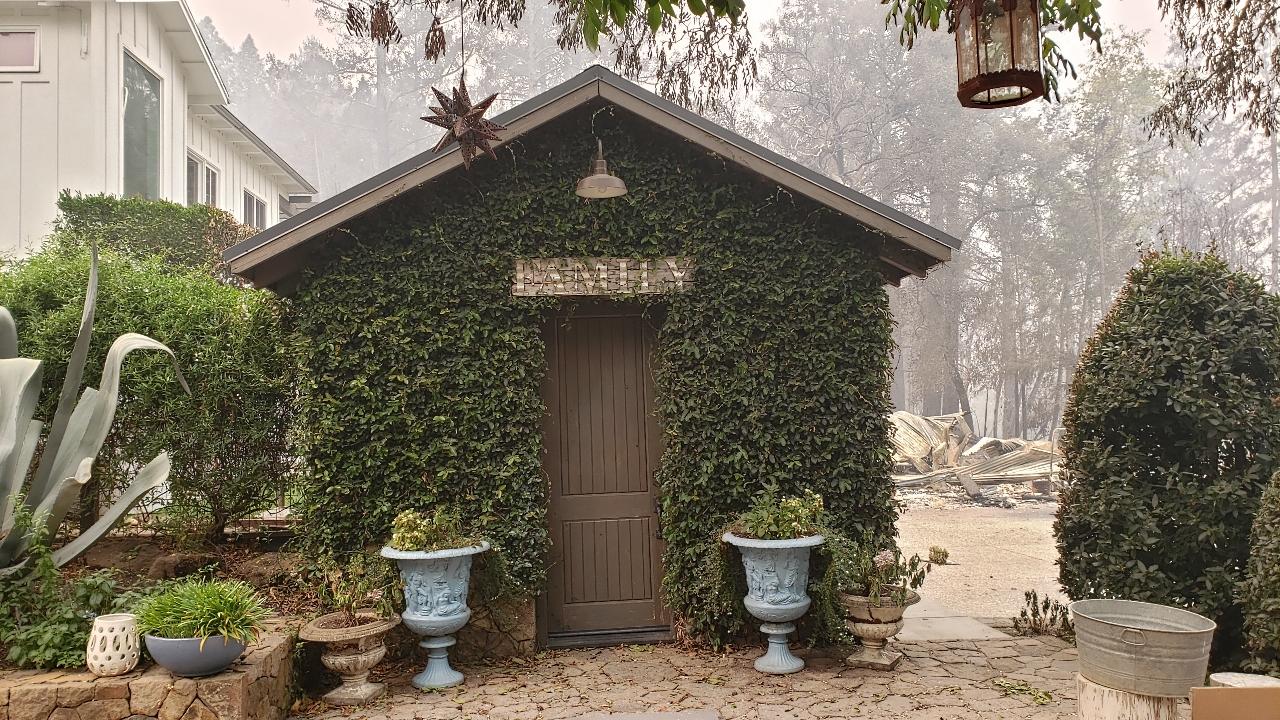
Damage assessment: no_damage